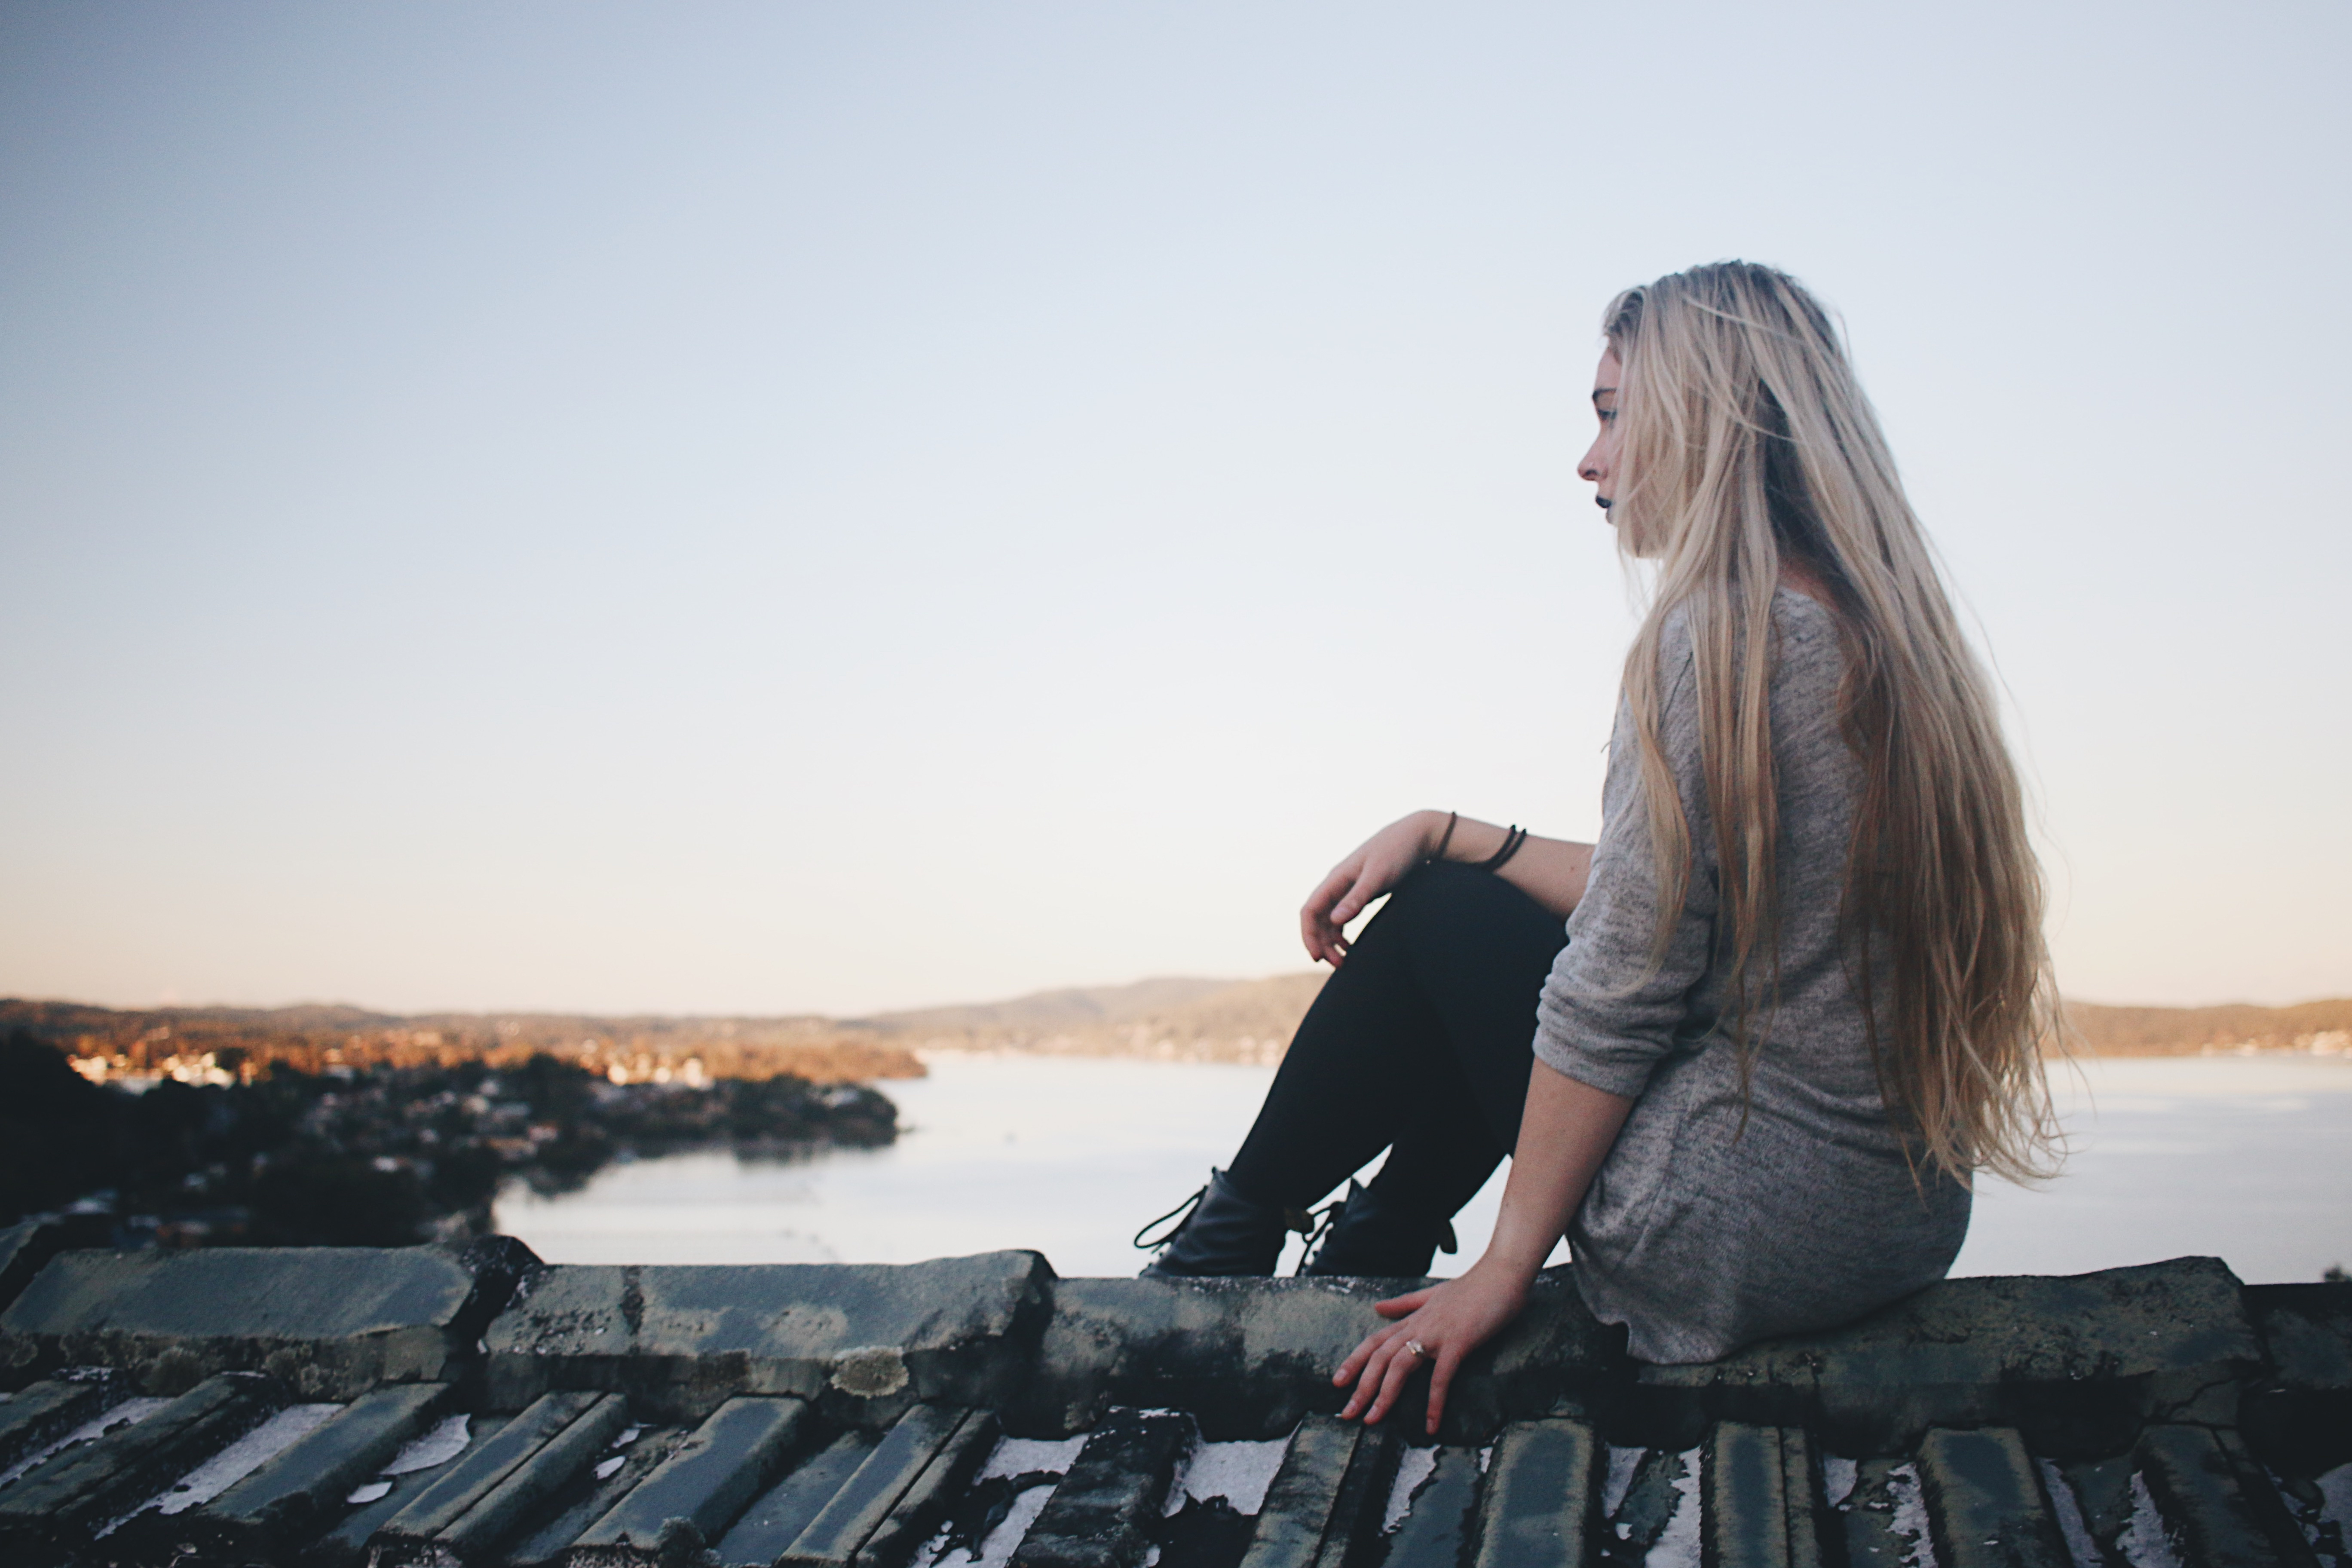
sea, person, sunset, photography, sunlight, morning, romance, photograph, photo shoot, human positions